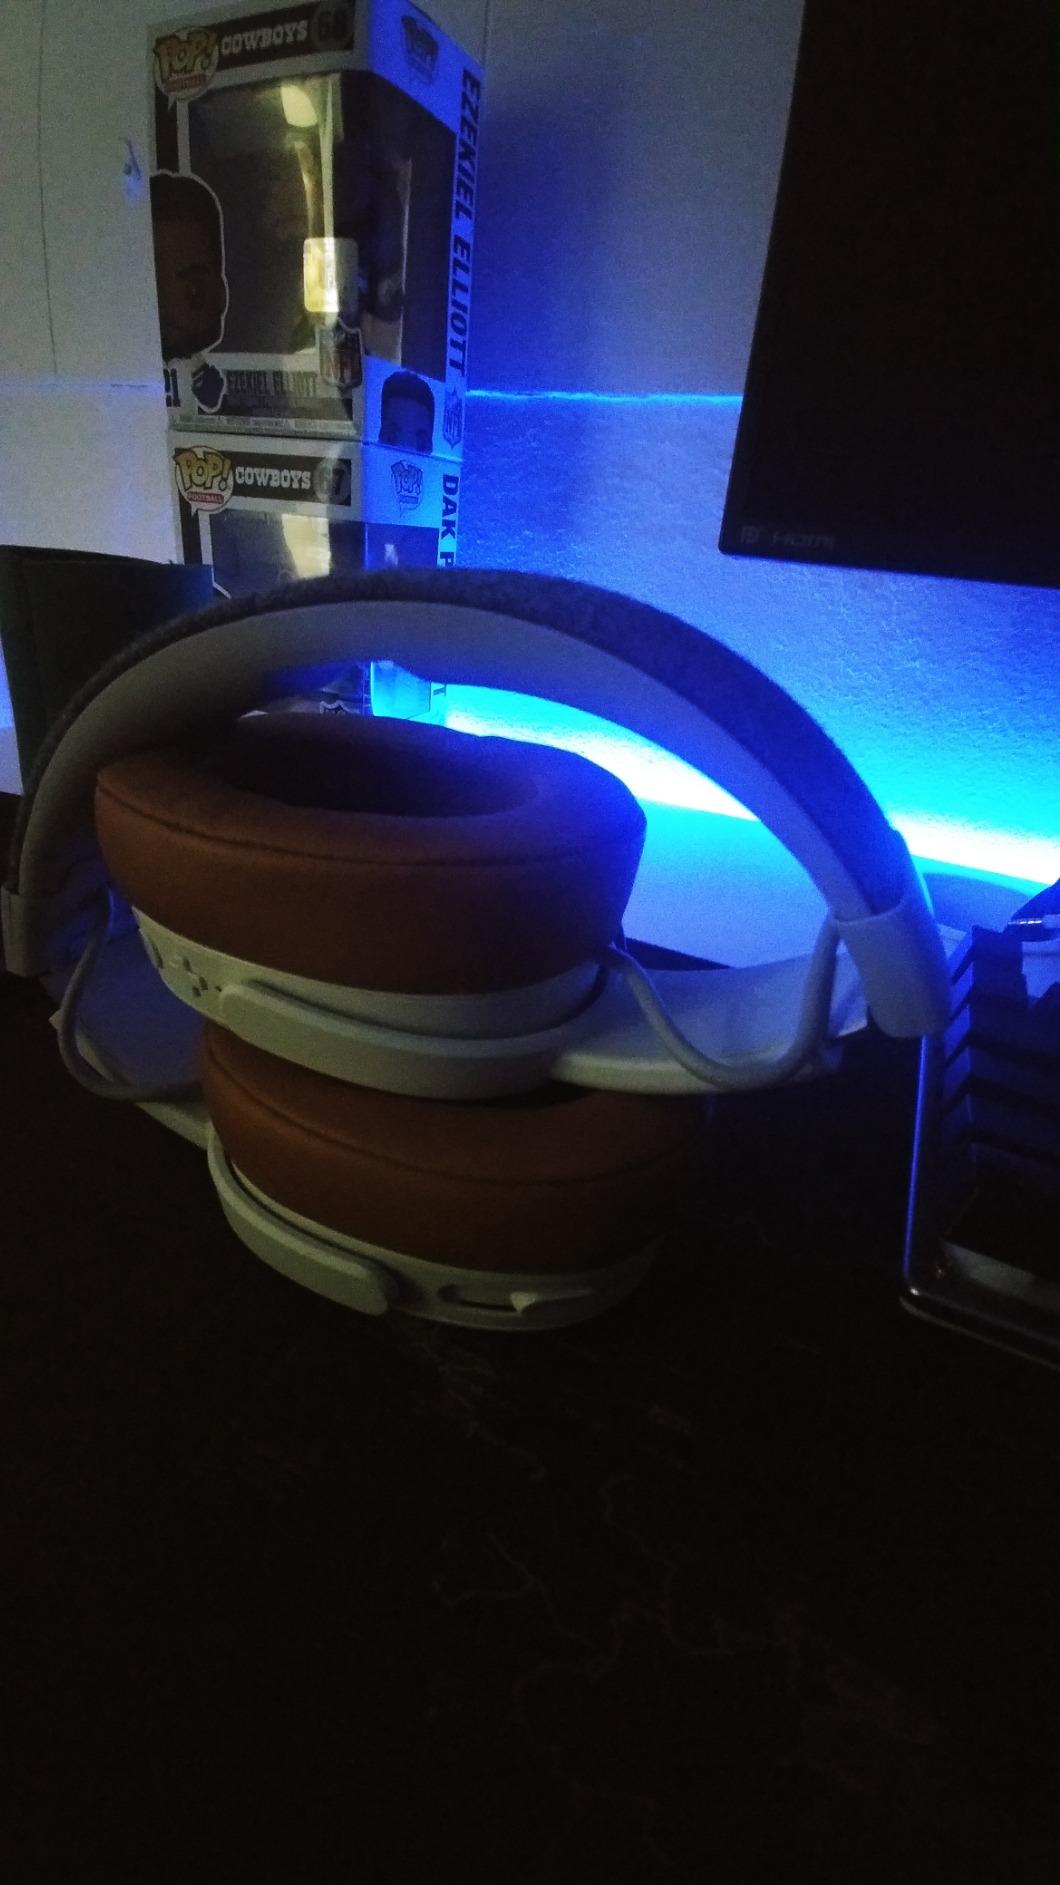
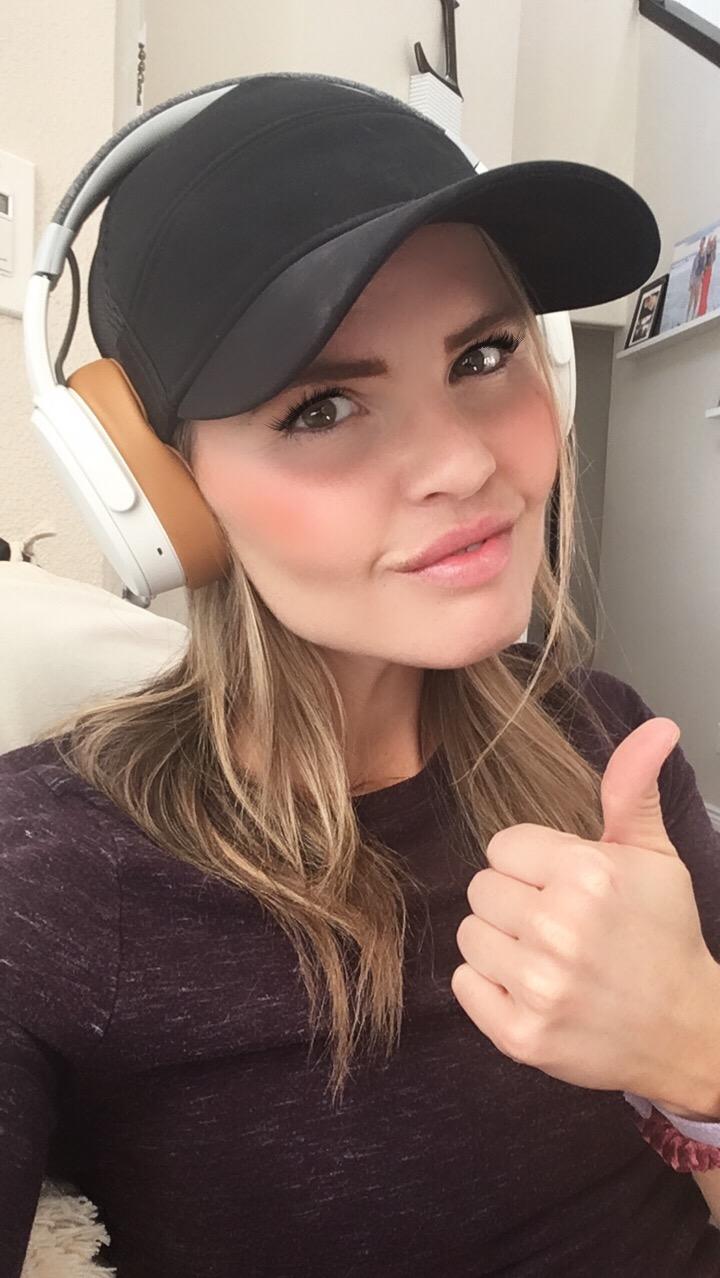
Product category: headphones
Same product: yes